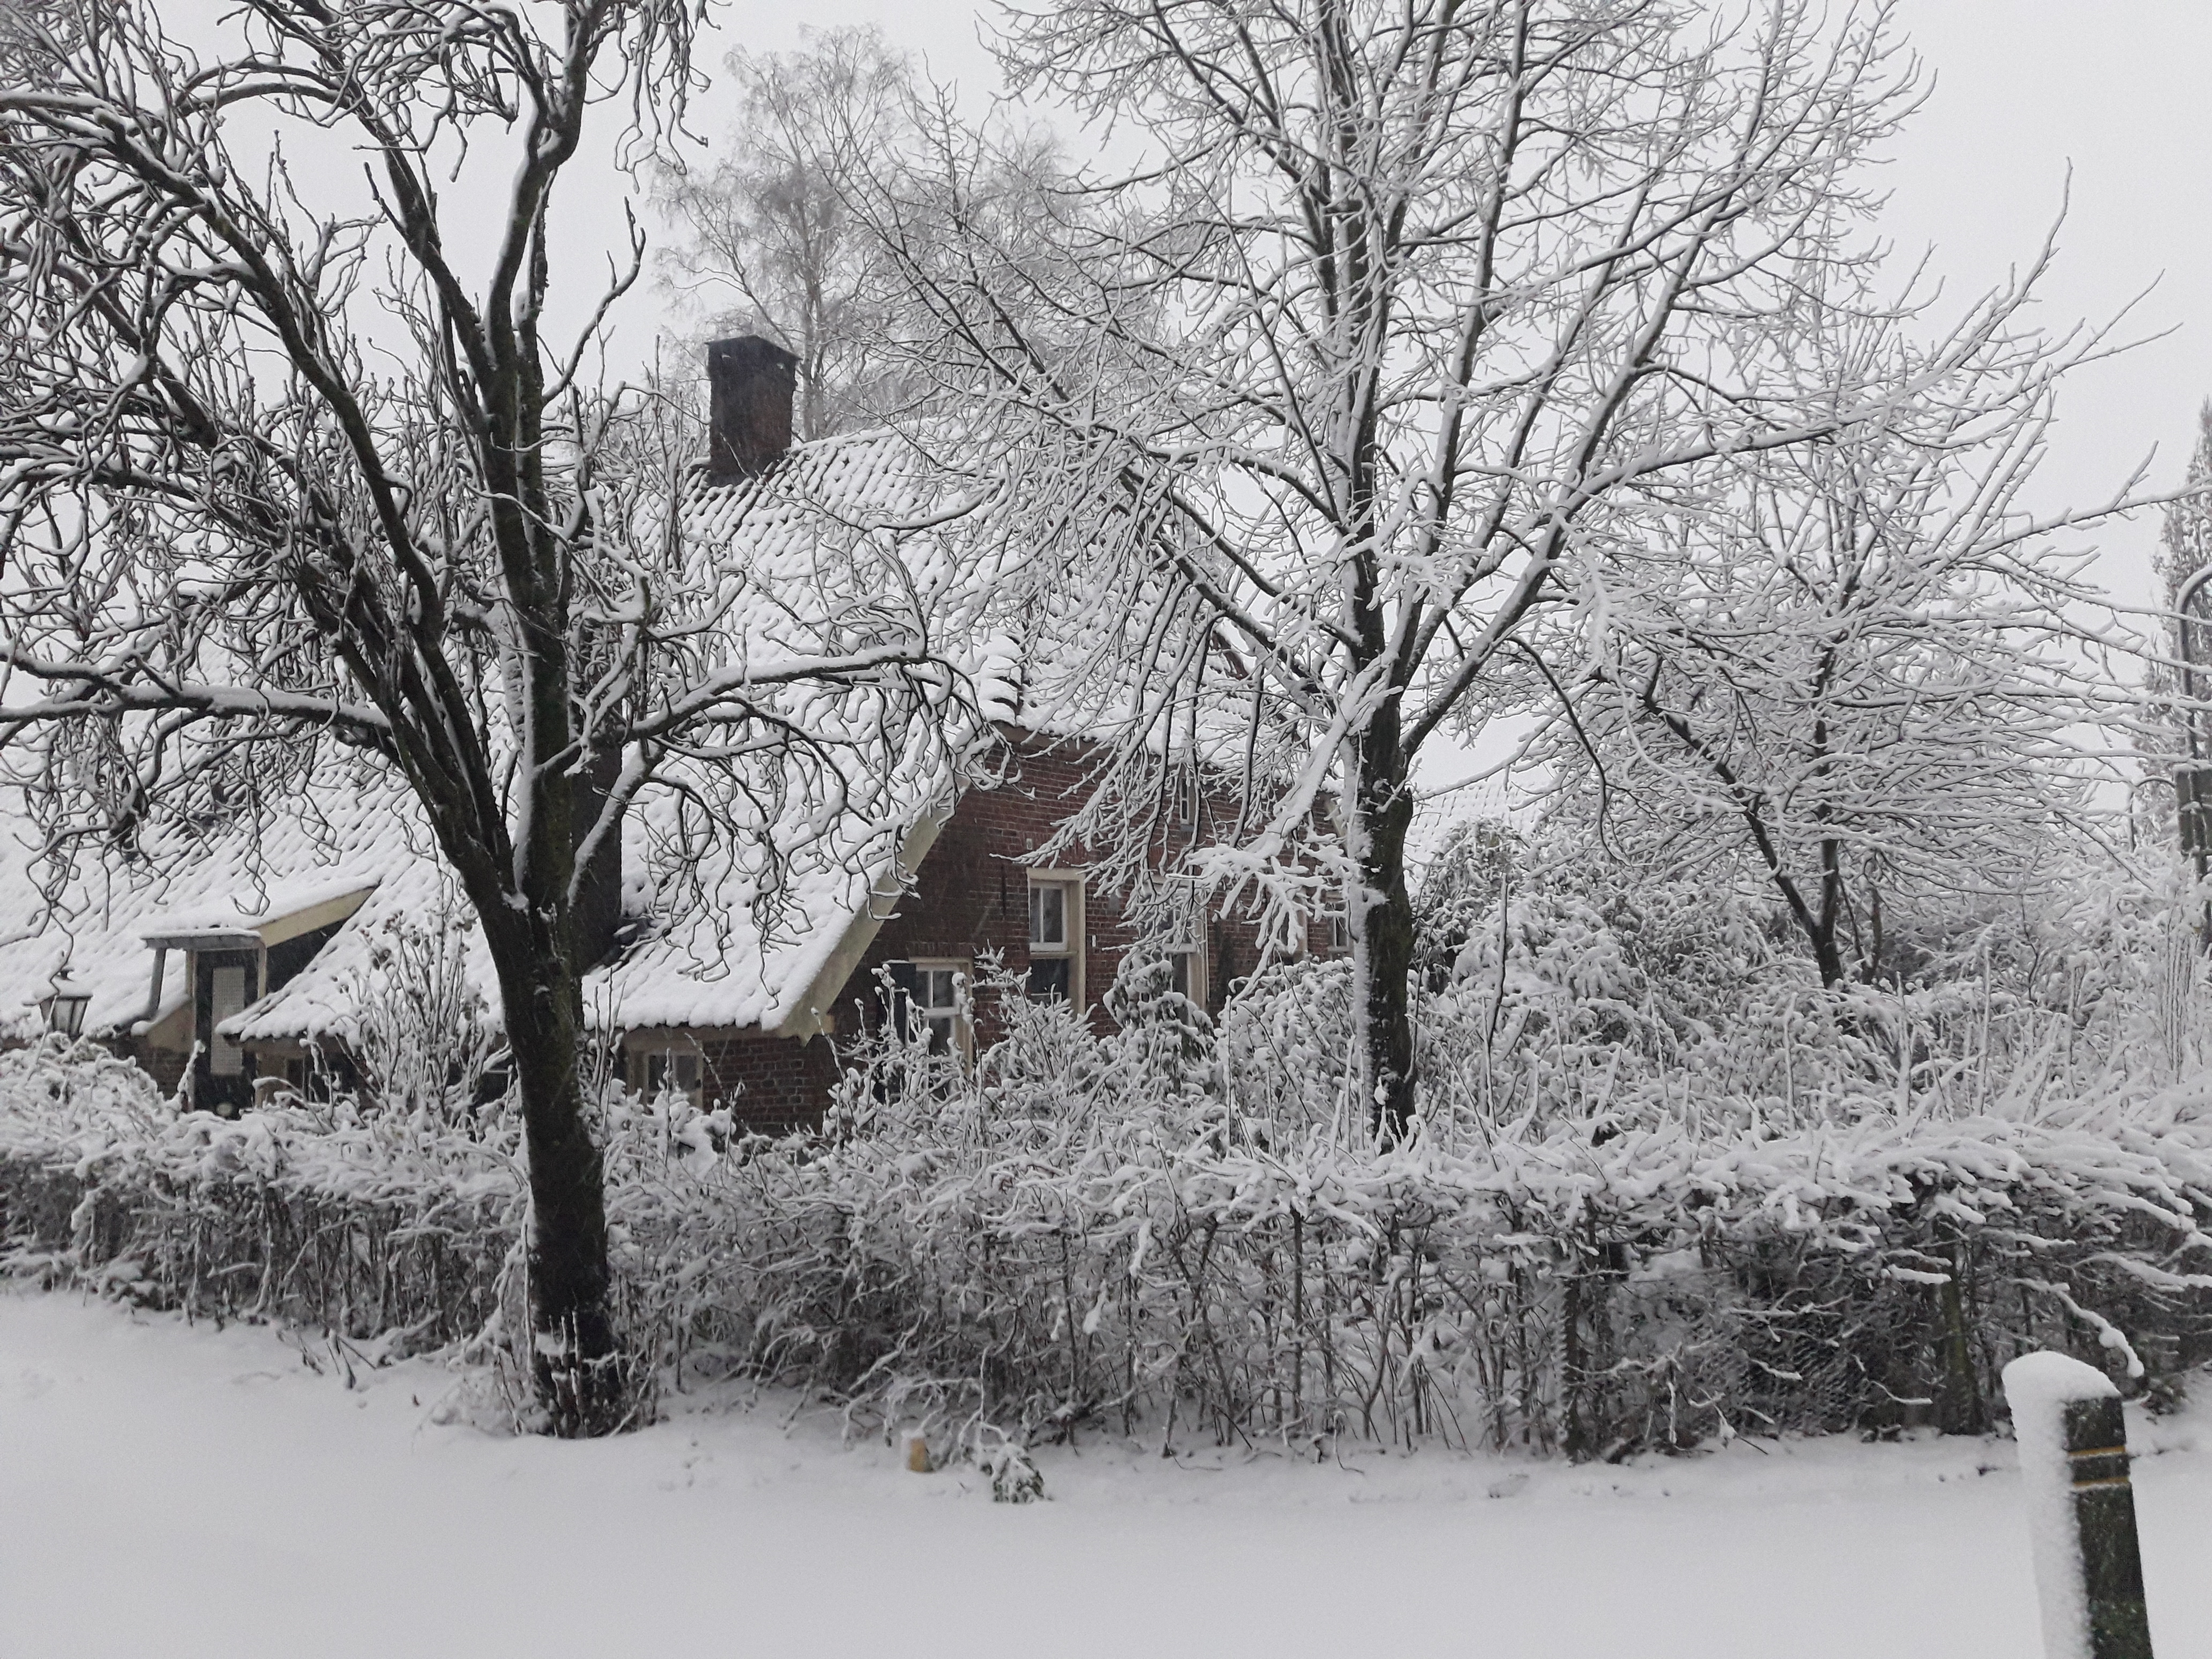
winter, snow, netherlands, old farm, tree, freezing, frost, blizzard, winter storm, branch, home, house, woody plant, plant, neighbourhood, black and white, rural area, monochrome, landscape, twig, rain and snow mixed, precipitation, cottage, building